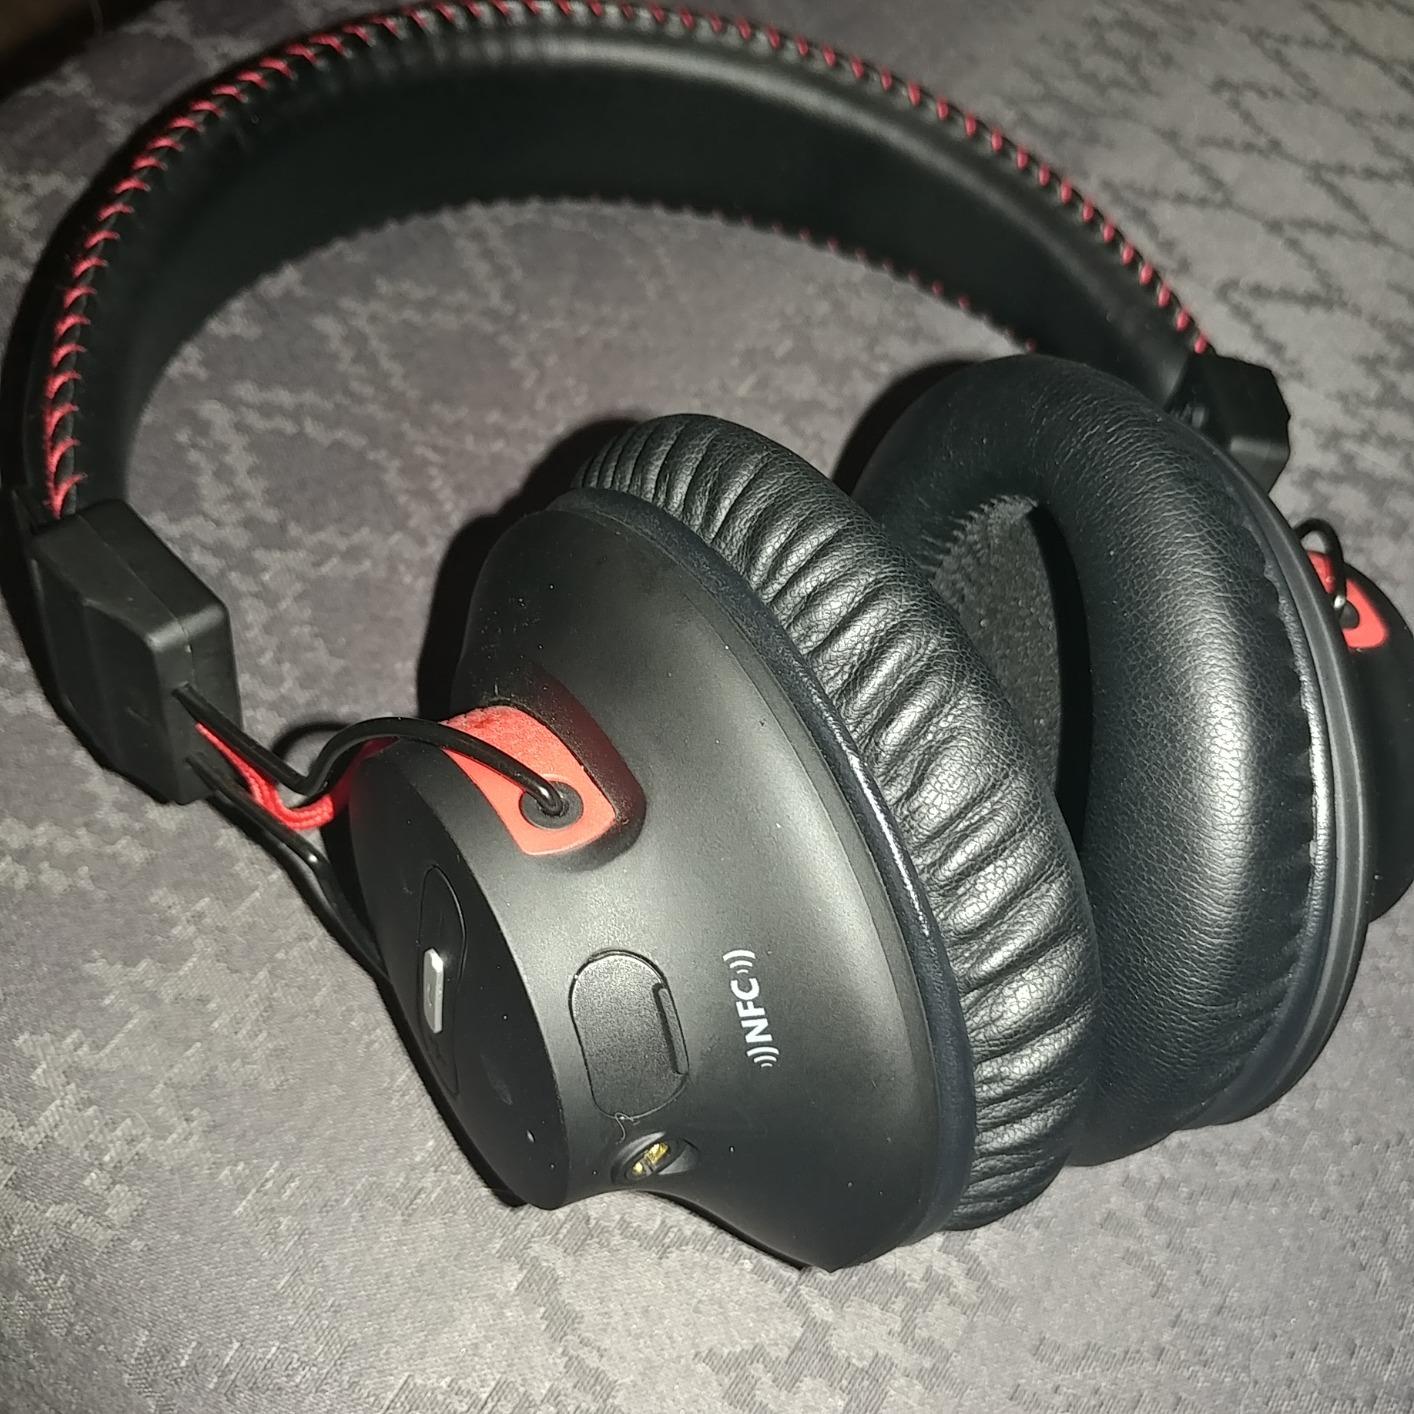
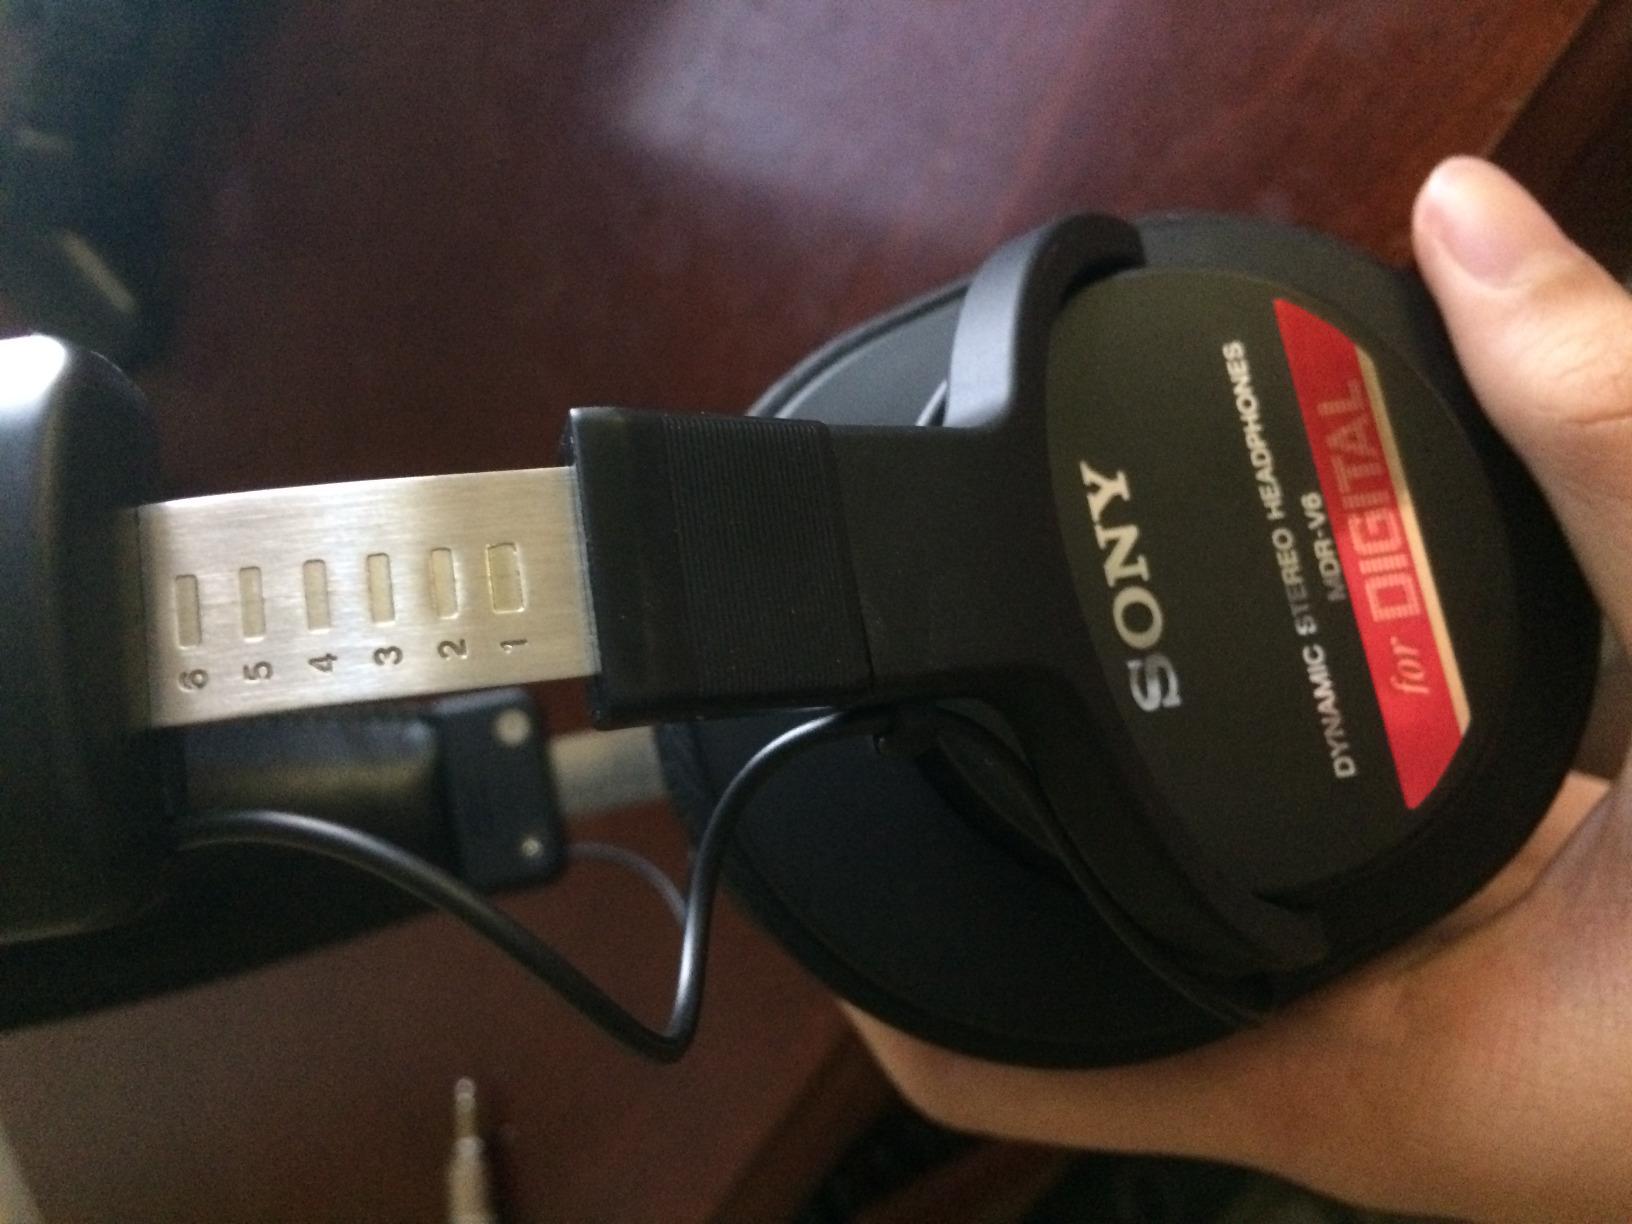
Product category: headphones
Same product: no